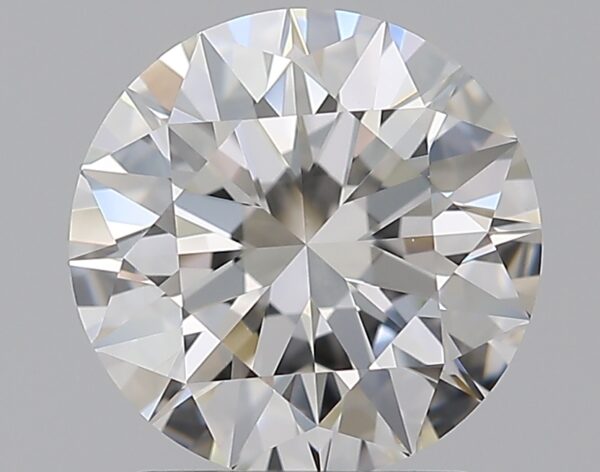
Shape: round
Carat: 1.52
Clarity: VVS1
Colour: G
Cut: EX
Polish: EX
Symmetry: EX
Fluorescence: ST
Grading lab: GIA
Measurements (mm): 7.37 x 7.42 x 4.54